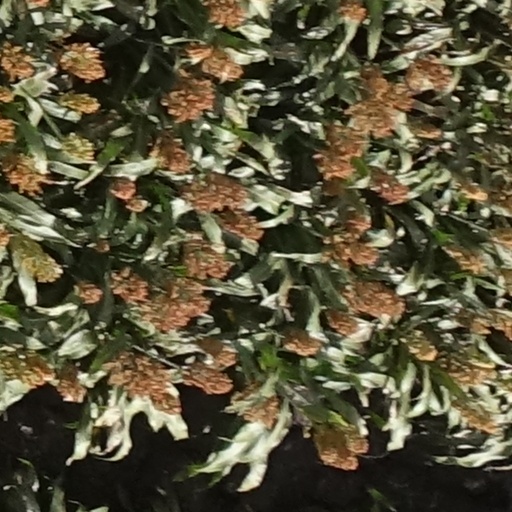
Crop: sorghum